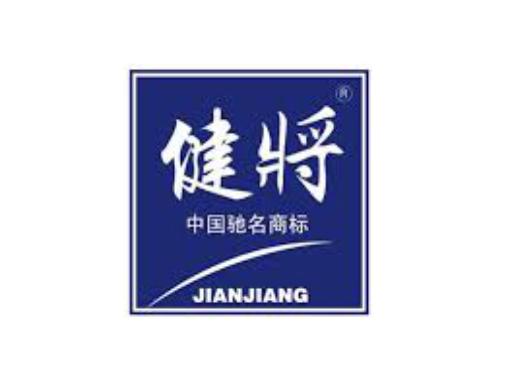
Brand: jianjiang
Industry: Clothes